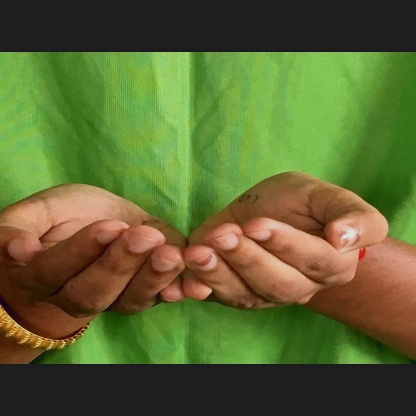
Mudra: Pushpaputa